Porsche 959

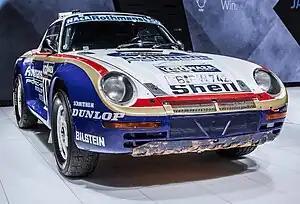

The Porsche 959 S was a 959 "Sport" with larger turbochargers that increased power output to 515 PS (379 kW; 508 hp) thus resulting in a top speed of as tested by "Auto, Motor und Sport" at the Nardò Ring in 1988. To save weight, air conditioning, central locking, electric window lift, rear seats and the levelling system for the chassis were omitted. Twenty-nine cars were built.